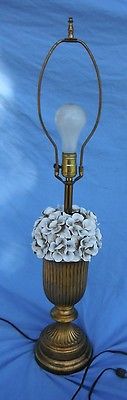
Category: lamp